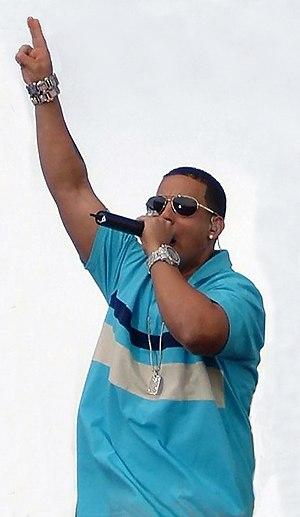
"Cette liste des vidéos YouTube les plus aimées contient les 40 vidéos avec le plus de ""j'aime"" de tous les temps. Le nombre de ""j'aime"" est directement tiré de la page de la vidéo. YouTube a mis en place deux boutons ""j'aime et n'aime pas"" sur ces pages en mars 2010, dans le cadre d'une refonte majeure du site. Cela a remplacé leur ancien système d'évaluation à cinq étoiles. Les concepteurs de YouTube ont trouvé le système précédent inefficace car les options permettant de classer une vidéo entre deux et quatre étoiles étaient rarement sélectionnées. Les vidéos sont séparées en deux listes, les vidéos musicales et les vidéos non musicales.
La liste suivante comprend des musiciens de reggaeton.
Cette page liste les titres musicaux ayant le plus de succès au cours de l'année 2017 aux États-Unis d'après le magazine Billboard.